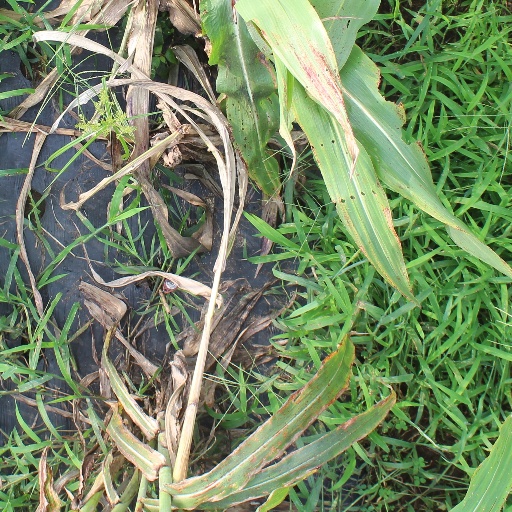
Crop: sorghum